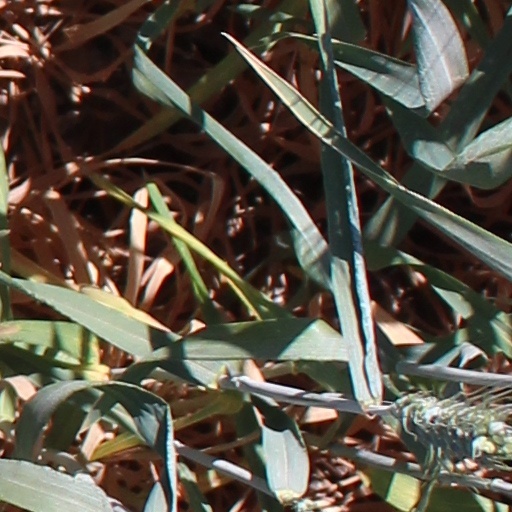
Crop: wheat